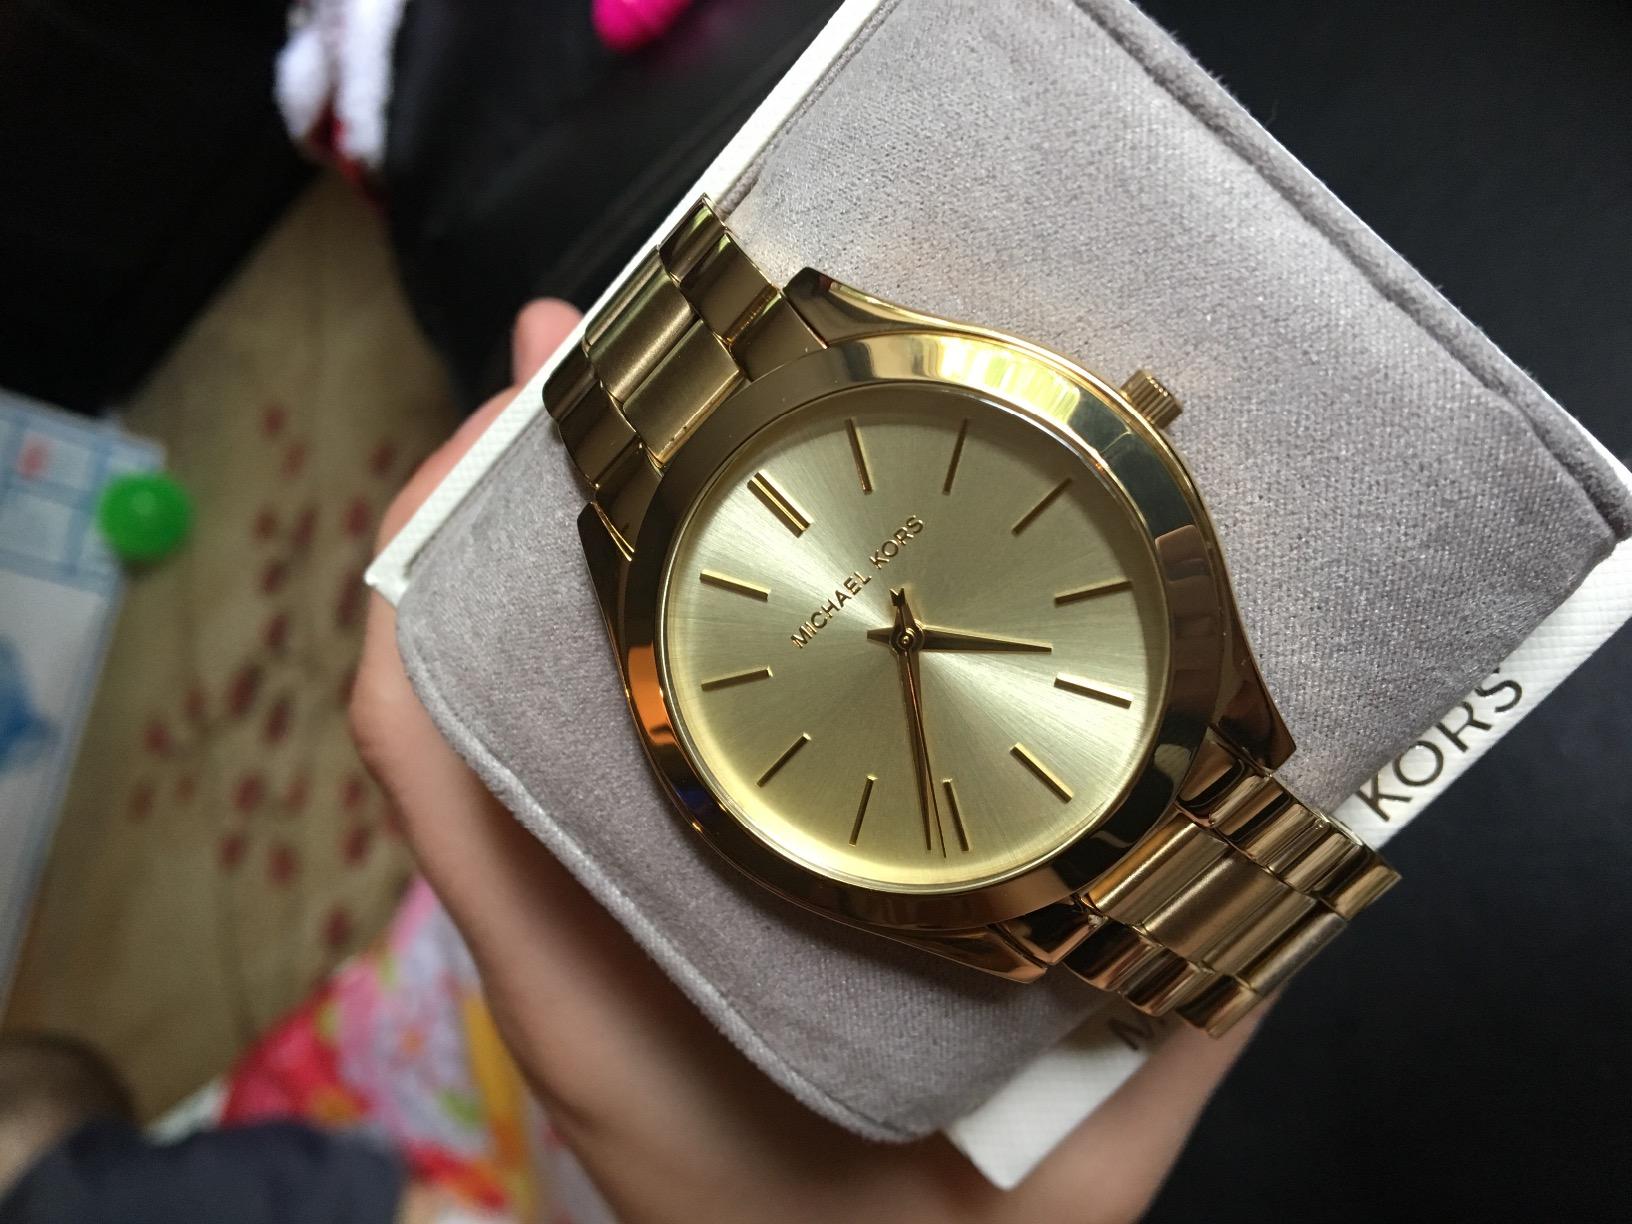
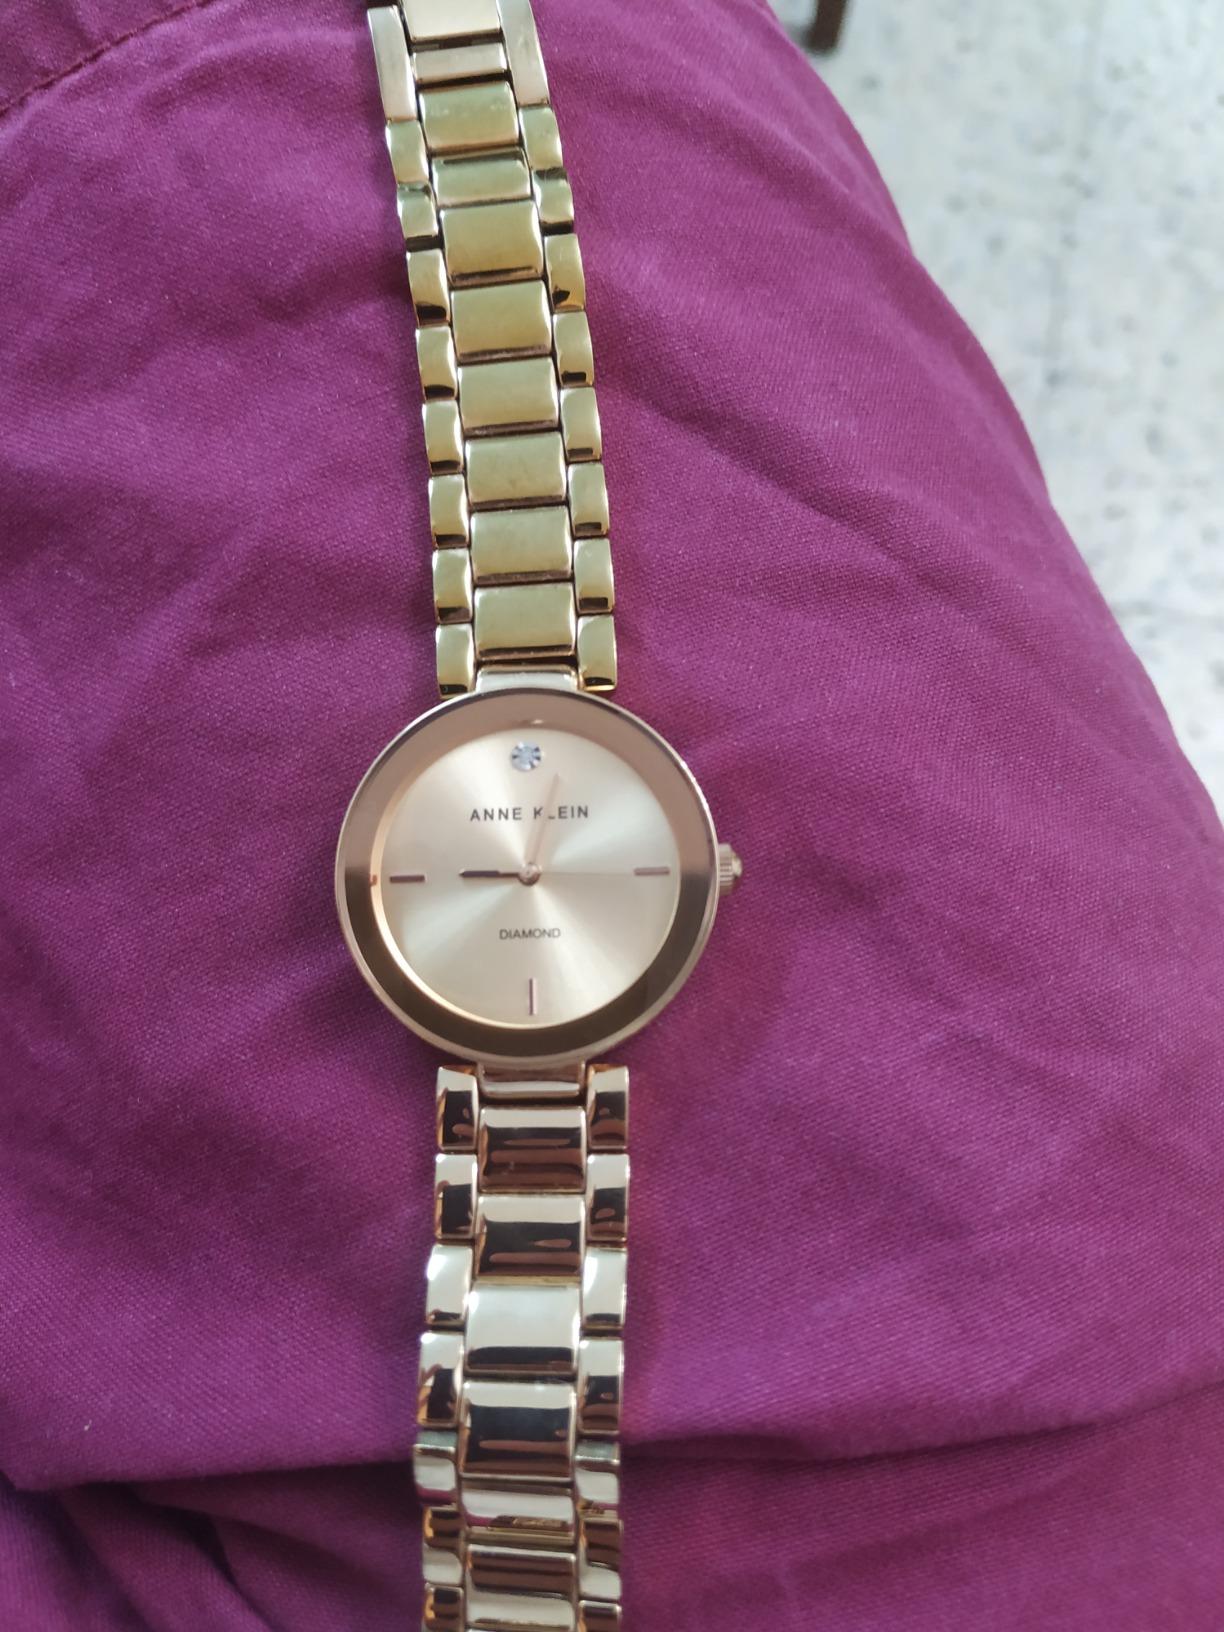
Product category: accessories_watch
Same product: no